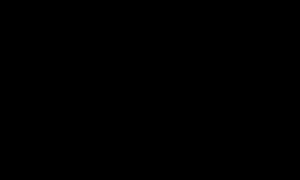
Le rayon d'Einstein est le rayon d'un anneau d'Einstein et un angle caractéristique pour les lentilles gravitationnelles en général, puisque les distances typiques entre les images de lentilles gravitationnelles sont du même ordre que celles du rayon d'Einstein.
En astronomie, un anneau d'Einstein est un cas particulier de mirage gravitationnel. Il est le résultat de la déformation en forme d'anneau ou d'arc d'une source lumineuse qui passe à travers une lentille gravitationnelle formée par un corps céleste extrêmement massif, comme une galaxie ou un trou noir. Pour qu'un anneau d'Einstein soit visible, il faut que l'observateur, la lentille ainsi que la source se trouvant derrière la lentille soient parfaitement alignés et que l'observateur soit assez près du point où se forme l'image de l'objet.